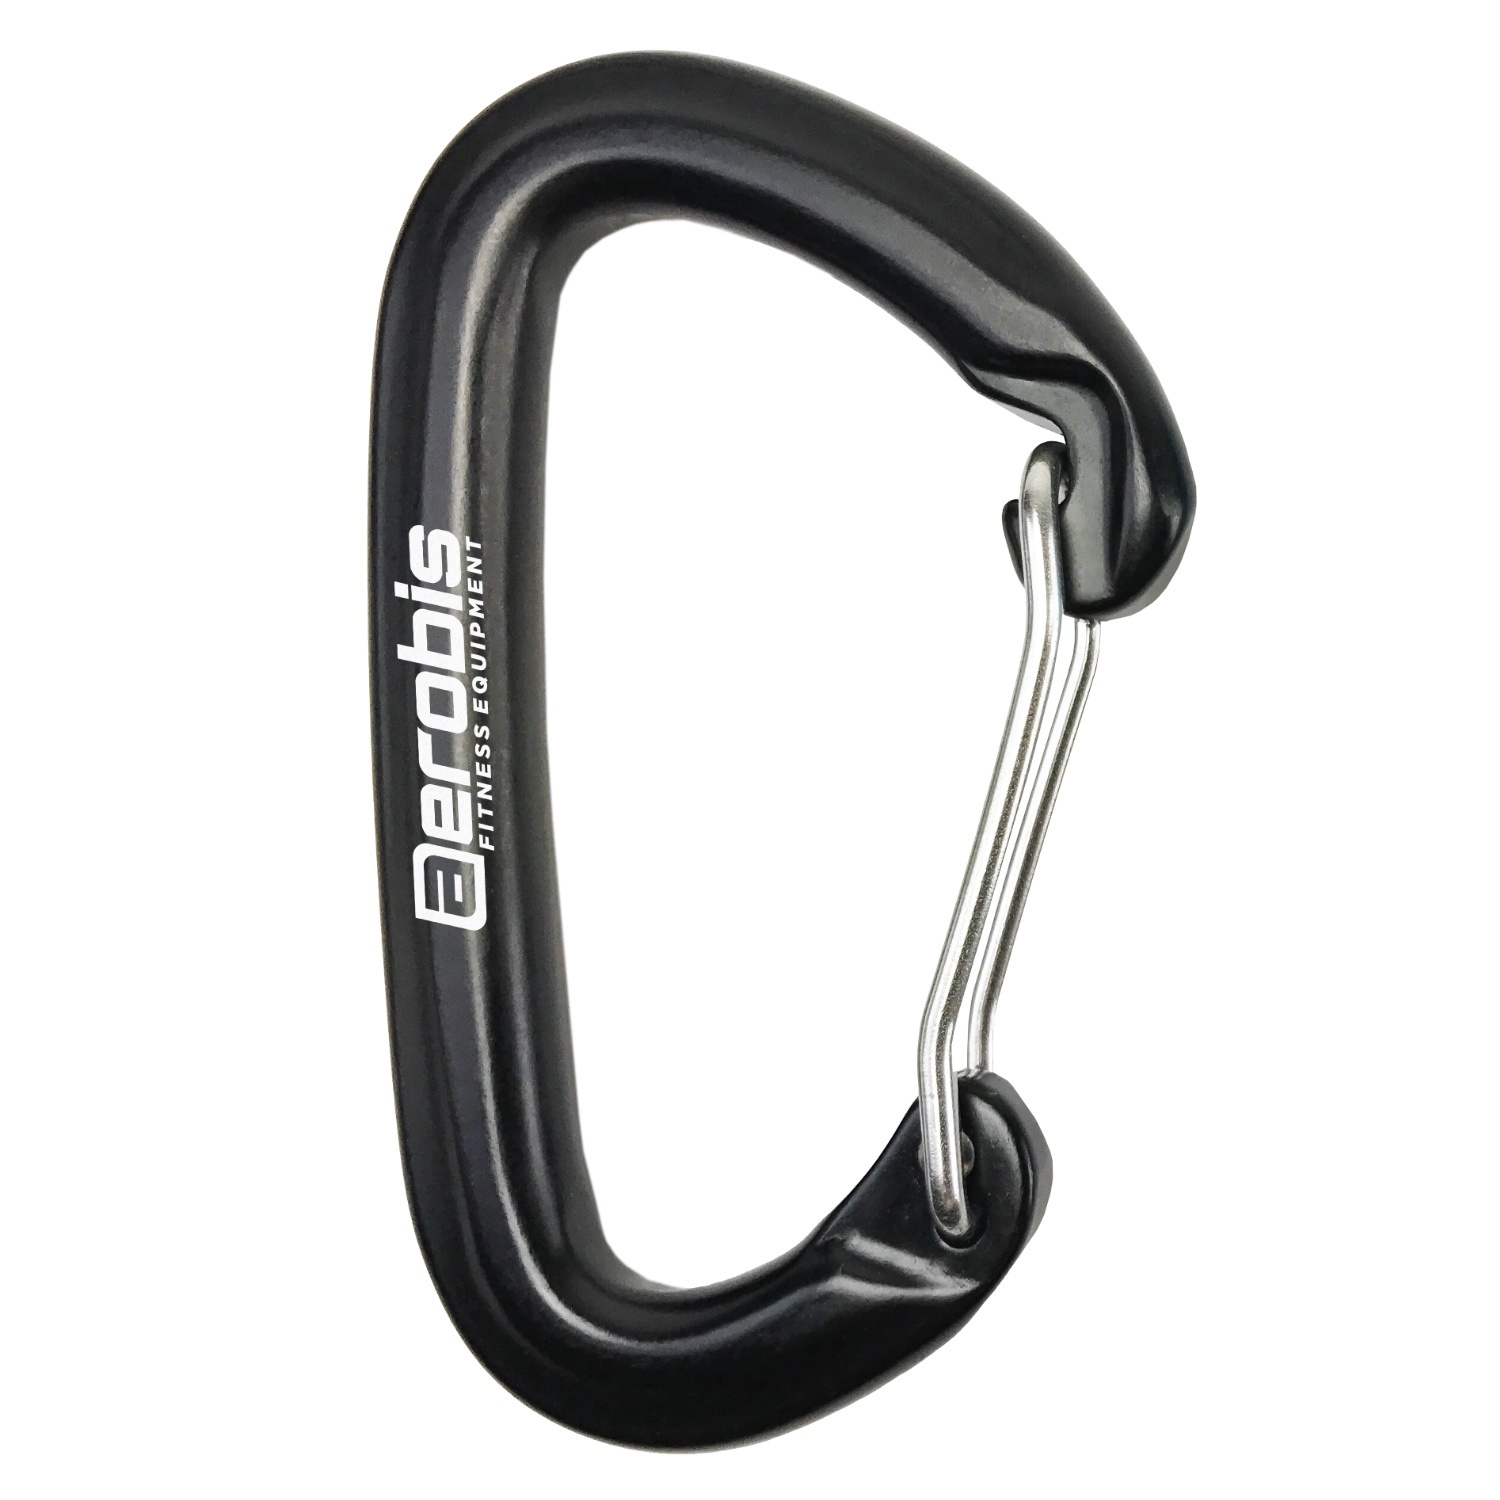
Carabiner - our tried and tested standard
The optimal mounting solution for aerobis fitness equipment. Ideal for attaching accessories to aeroSling or alphaband. With practical and secure wire gate lock. Matt black with discreet aerobis logo. Breaking load is 23 kN (2,300 kg). Indoor and outdoor use. Does what it promises The aerobis carabiner guarantees the optimal training with your aerobis sports equipment: Because the carabiner has a breaking load of 23 kN, although it is extremely small and light. This allows it to be used wherever a safe and secure connection is required. Due to the high-quality, robust material, it not only performs its work reliably with the aeroSling Sling Trainer, but can also be used with many other aerobis fitness equipment. With a wire gate closure, the aerobis carabiner offers you extremely easy operation. Practical accessories for sling training Our sturdy carabiner can be used in a variety of ways while enduring a heavy load. It is particularly well suited for use with sling trainers and resistance bands. Here, for example, it can be used to attach accessories. However, the aerobis carabiner can also be used to fully block for the main rope rotation of the sling trainer. Secure attachment for higher exercise variation In addition to sling trainers, there are also many other fitness equipment from aerobis where the carabiner is used. Whether as an attachment or an extension, the carabiner brings variety to your workout and allows you to get the best performance out of your fitness equipment. For a comfortable and safe functional training.
Brand: aerobis fitness
Category: Sporting Goods > Fitness & General Exercise Equipment > Suspension Trainers > Suspension Training Accessories > Suspension Training Carabiners